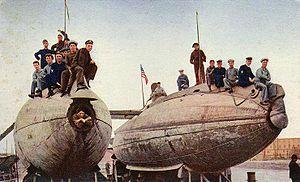
La classe Plunger est la première classe de sous-marin américain. Les sept unités de cette classe servirent principalement de bâtiment de formation pour les futurs sous-mariniers.
L’USS Shark (SS-8) est un sous-marin de classe Plunger de l'United States Navy construit à partir de 1901 par Crescent Shipyard à Elizabeth dans le New Jersey ; il est mis en service en 1903.
L’USS Porpoise (SS-7) est un sous-marin de classe Plunger de l'United States Navy construit à partir de 1900 par Crescent Shipyard à Elizabeth dans le New Jersey ; il est mis en service en 1903.